Question: What's above the group of people?
Tambaya: Menene asaman tarin mutanan?
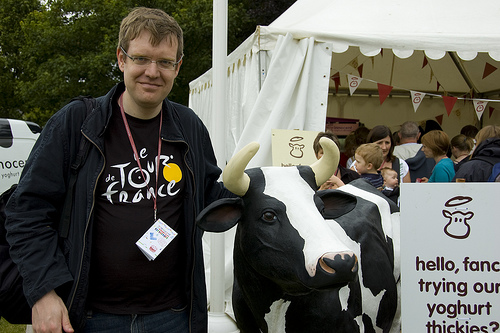
Answer: White tent.
Amsa: Farin alfarwa.